Jennifer Finch

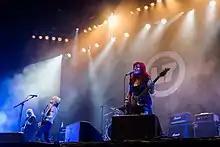
Finch performing with L7 in 2015

In 2014, L7 reformed with the primary line up of Finch with Suzi Gardner, Donita Sparks, and Dee Plakas. They toured extensively and released new singles in 2017 and 2018.